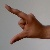
The image shows a hand gesture representing the letter 'Z' in Indian Sign Language.